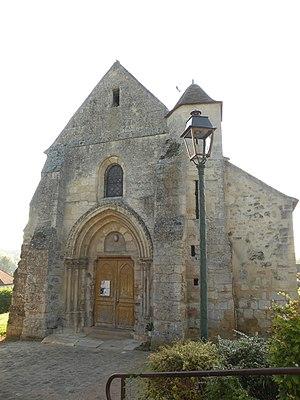
eglise de Vallangoujard
L’église Saint-Martin est une église catholique paroissiale située à Vallangoujard, dans le Val-d'Oise. Située sur un éperon rocheux au centre du village, au carrefour des routes départementales 927 et 64, elle domine la vallée du Sausseron. L'édifice de la seconde moitié du XIIᵉ siècle et du début du XIIIᵉ siècle se compose d'une nef de deux travées ; de la base du clocher ; et d'un chœur à chevet plat. L'unique bas-côté, au sud, a été reconstruit au XVIIIᵉ siècle. À l'extérieur, le portail gothique du XIIIᵉ siècle est remarquable, et l'élévation nord de la nef reste très proche de son état d'origine. Elle est épaulée par des contreforts à ressauts caractéristiques du style gothique primitif, et des oculi tiennent lieu de fenêtres hautes. La comparaison de cette élévation avec l'espace intérieur, où chaque travée possède de grandes arcades malgré l'absence d'un bas-côté au nord, soulève la question du projet du début du XIIIᵉ siècle : soit la mise en œuvre des bas-côtés était reportée à une date ultérieure, ce qui explique les contreforts ordinaires pour l'époque ; soit les bas-côtés devaient être construits à l'économique, à l'instar du bas-côté du XVIIIᵉ siècle.
Vallangoujard est une commune française située dans le département du Val-d'Oise en région Île-de-France. Ses habitants sont appelés les Vallangoujardois.